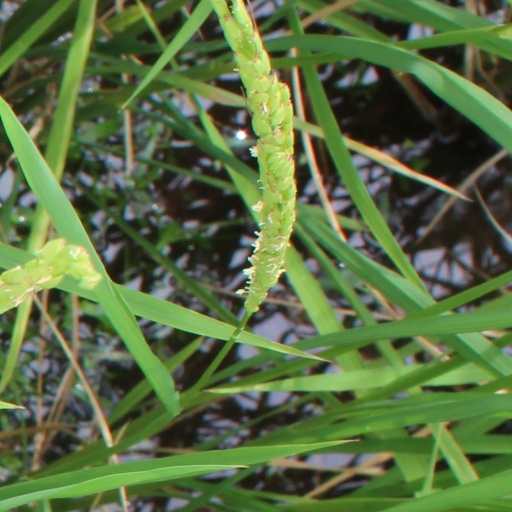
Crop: rice